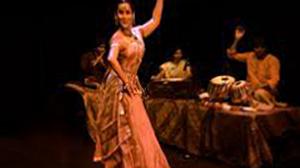
Dance form: kathak